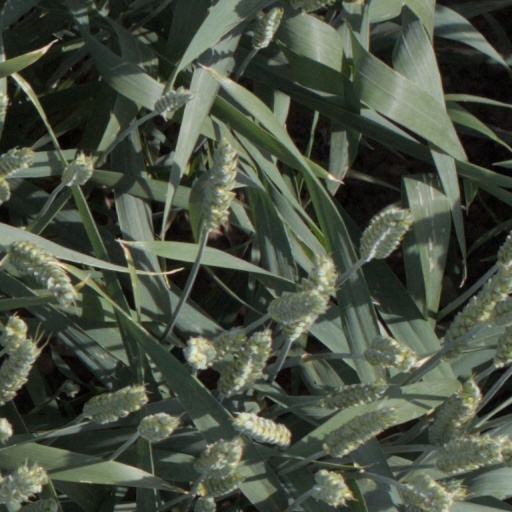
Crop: wheat